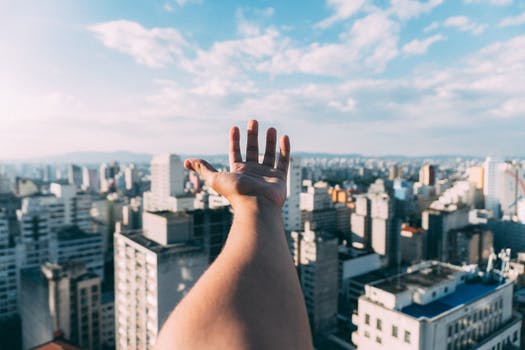
Label: No Watermark